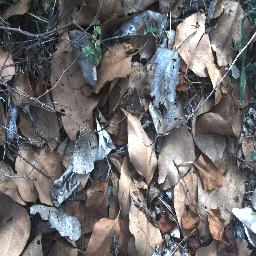
Label: negative